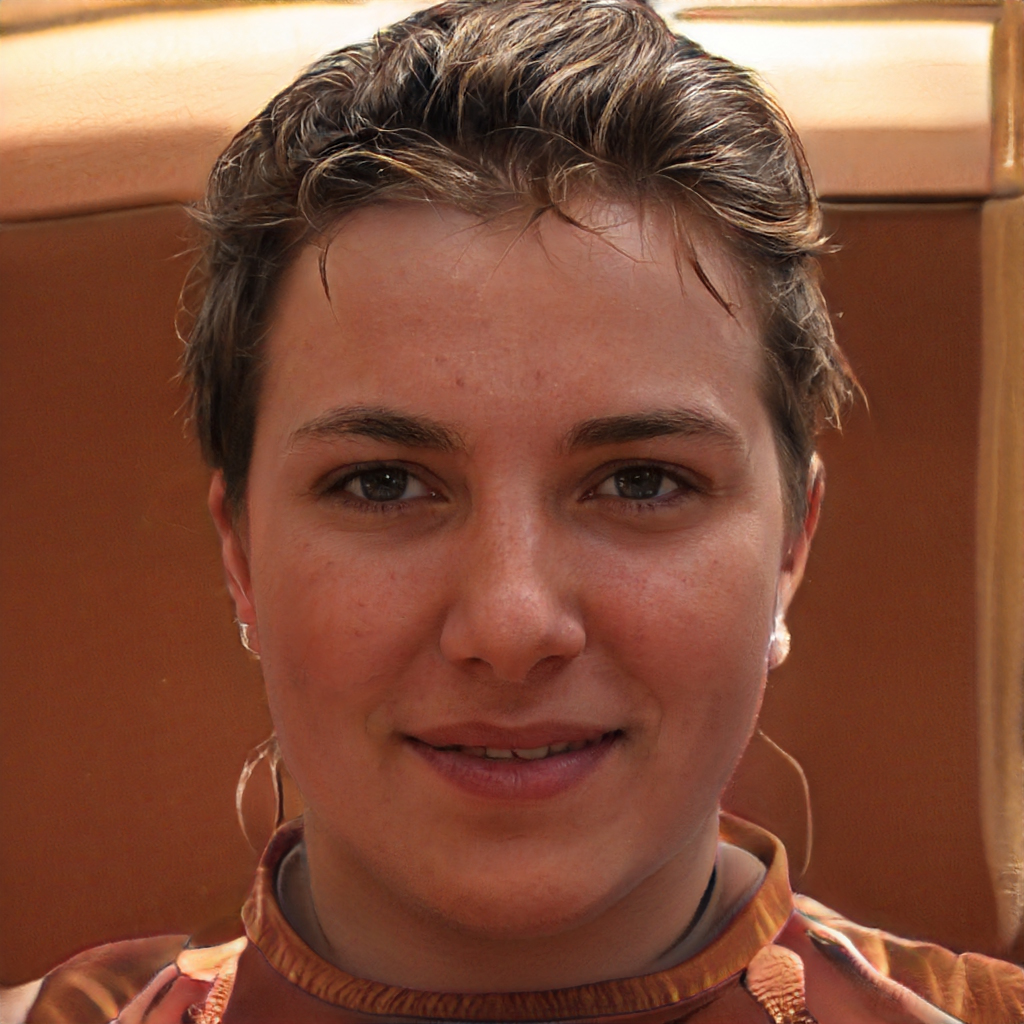
Gender: Female